Iran–Israel proxy war

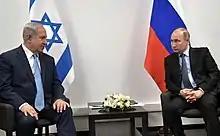
Israeli prime minister Benyamin Netanyahu and Russian president Vladimir Putin in 2018

Israel's closest military ally, the United States, has a long history of violence against Iran, including the August 1953 overthrow of the Mossadegh government by U.S. and U.K. covert operatives, and the decades long U.S. support for the authoritarian rule of the Shah. The U.S. provided major military and other support to Saddam Hussein's Iraq for decades after Iraq attacked Iran, and in 1988, the United States launched Operation Praying Mantis against Iran, the largest American naval combat operation since World War II. The United States has military bases that virtually encircle Iran.